1994 bond market crisis

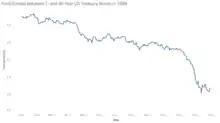
Line graph of the yield spread between 1- and 30-year US Treasury bonds over 1994. Originally at 2.83% on January 25, the spread between these bonds dropped to 0.54% by December 13.

Considering how many investors had earlier evaluated the bond market as relatively stable, citing declining interest rates shortly after the recession, the crash's effects were quickly realized in the US. Prior to the Fed's meeting in February, many investors weren't expecting a contraction. In fact, five years earlier, the Fed's decision to keep short-term interest rates down preceded a pattern of relatively low to stable interest rates that continued up to the pivotal meeting. Between September 1989 and February 1994, the Fed had dropped short-term rates several times through 1992, and held them constant over 1993.